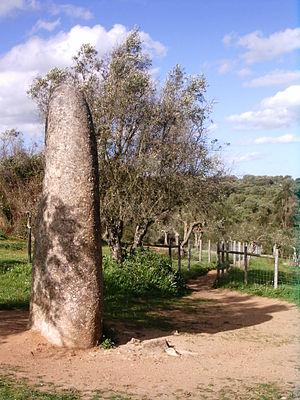
Le cromlech des Almendres est un site mégalithique situé sur une colline, près de Nossa Senhora de Guadalupe, à 12 km à l'ouest d'Évora, Portugal.